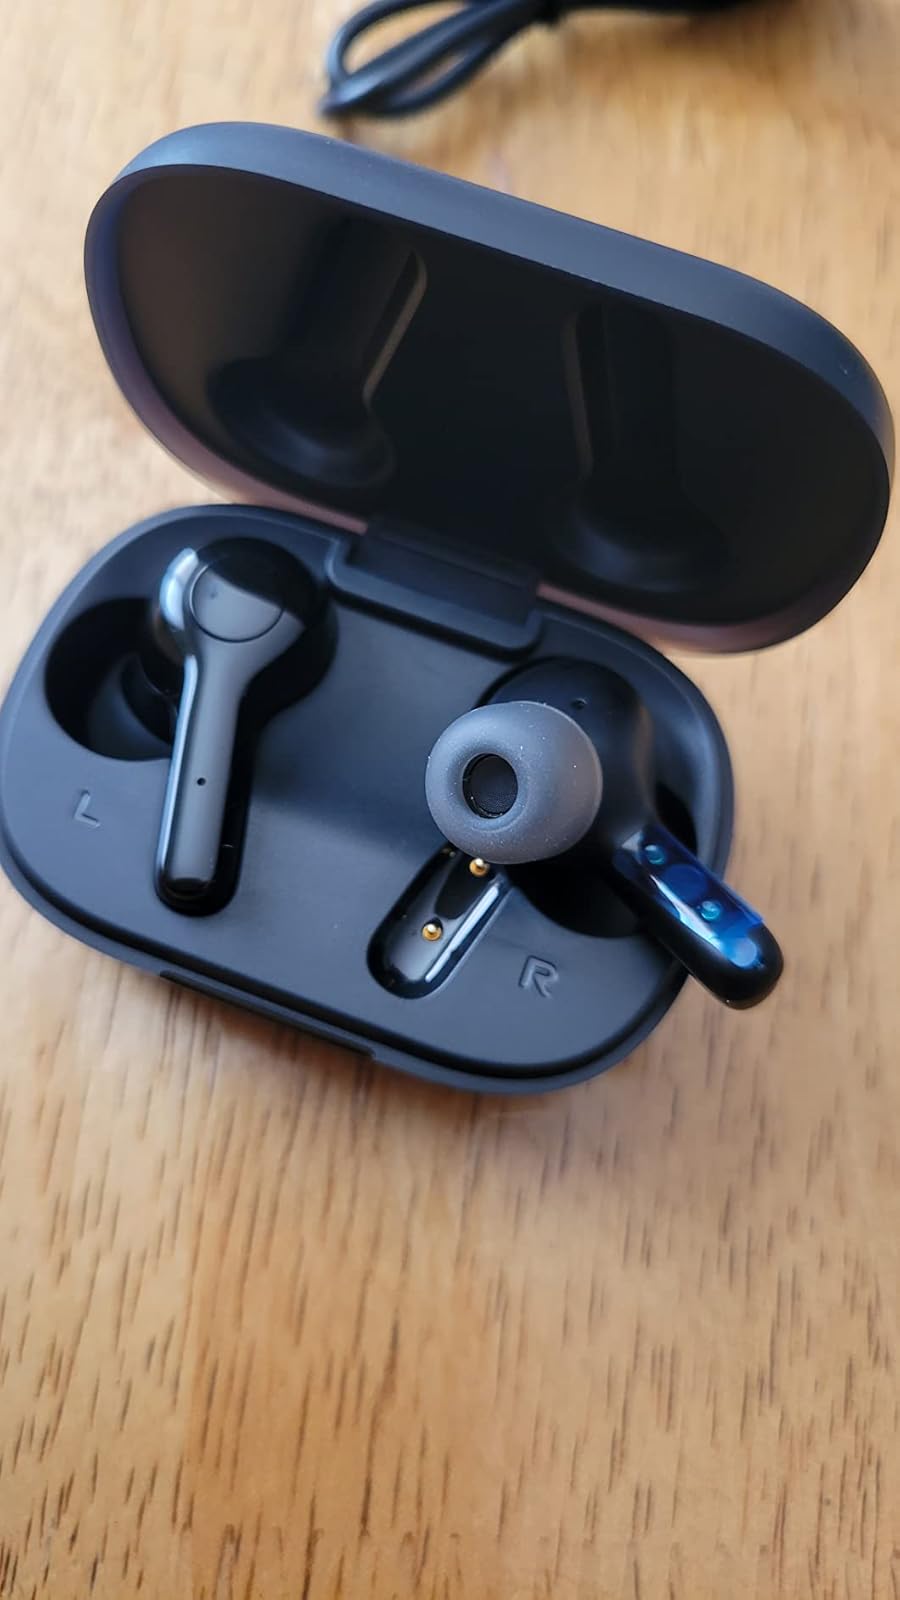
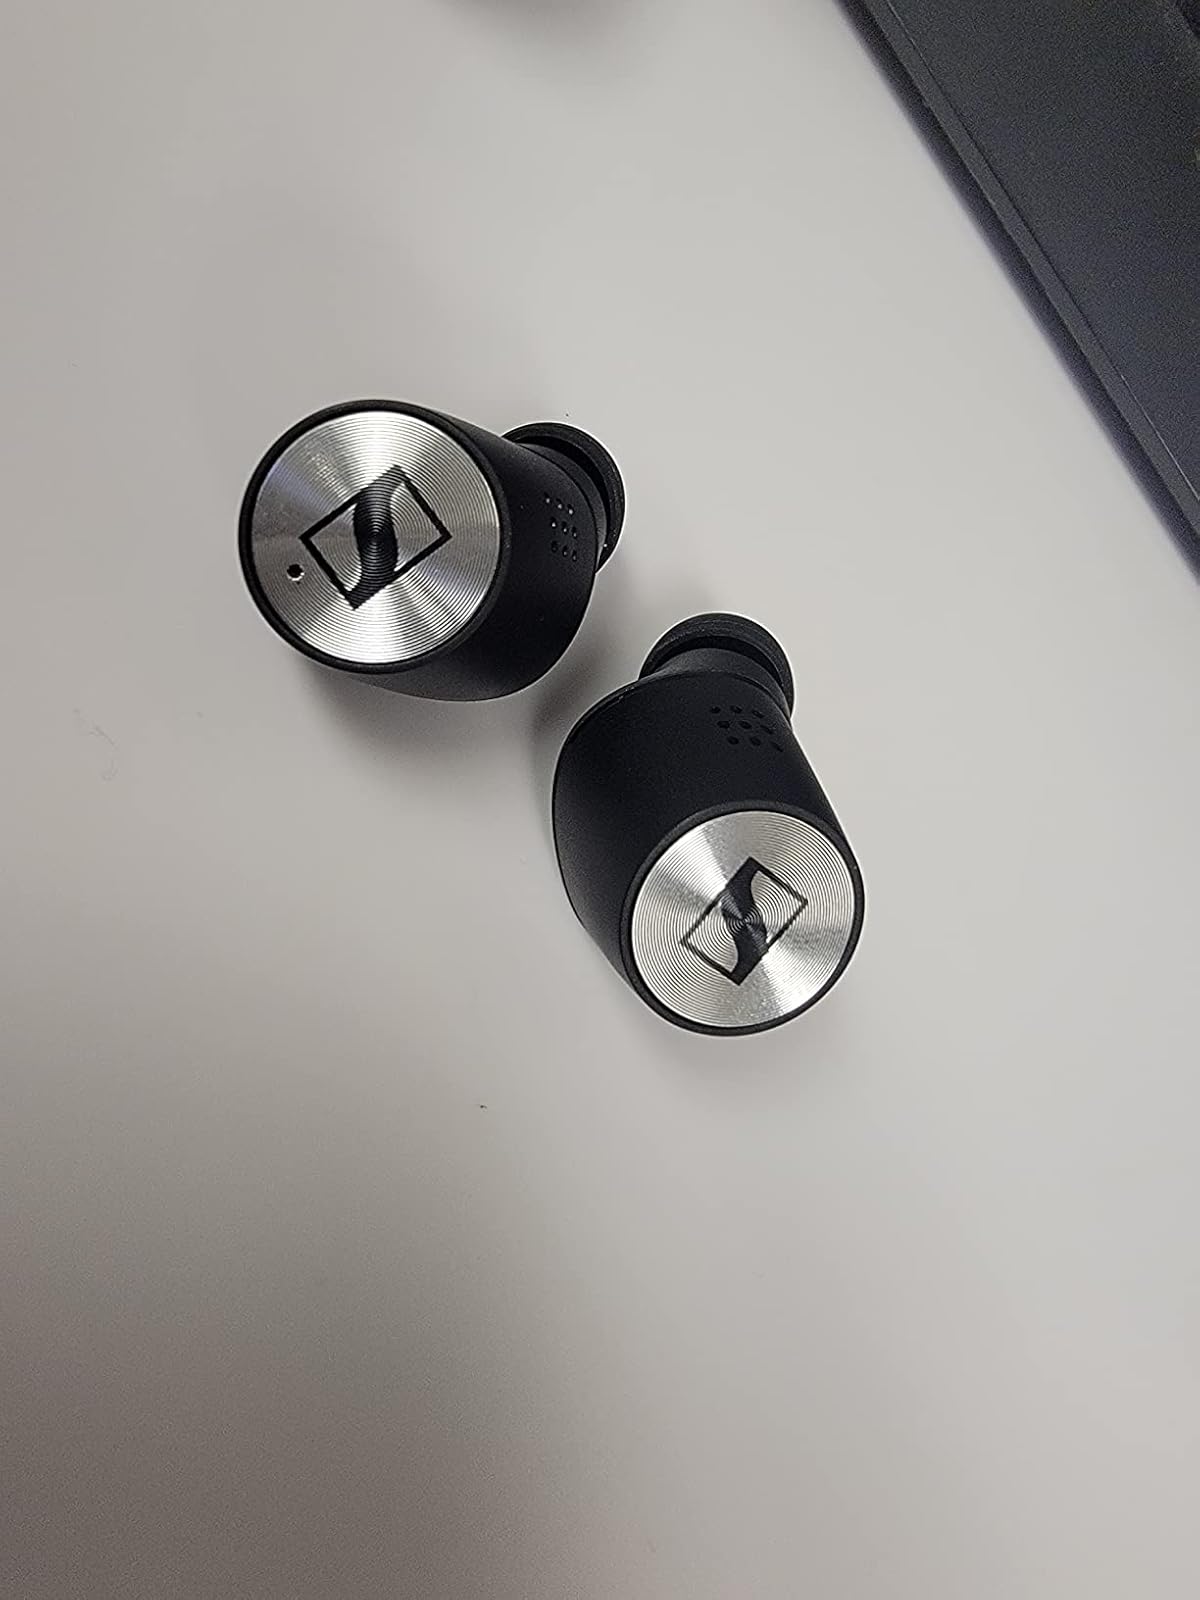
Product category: earbuds
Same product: no